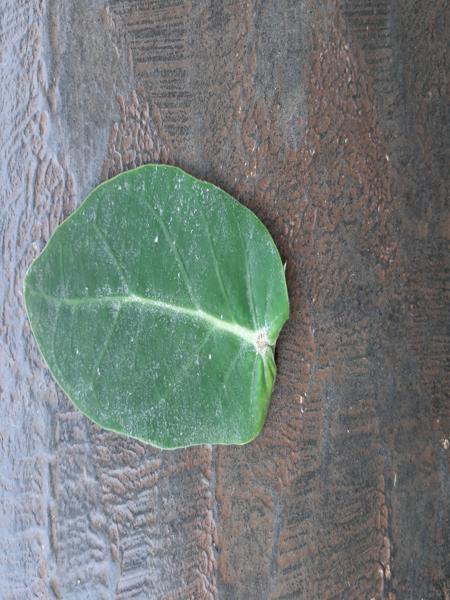
Plant: Ekka